1934 24 Hours of Le Mans

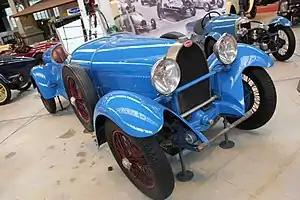
Bugatti Type 44

Once again, Prince Nicholas of Romania had the biggest car in the field, with his elegant Duesenberg Model SJ. Its supercharged 6.9-litre twin-cam engine put out 320 bhp with a top speed of 215 kp/h (135 mph). This year he was partnered by Whitney Straight, the Anglo-American with his own grand prix racing team. Labric’s 8-year old Lorraine-Dietrich was now owned by Daniel Porthault, who entered with Just-Émile Vernet, using Vernet’s tenth place finish in a Salmson last year, to take the entry to the Biennial Cup.